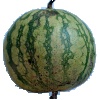
Label: Watermelon 1